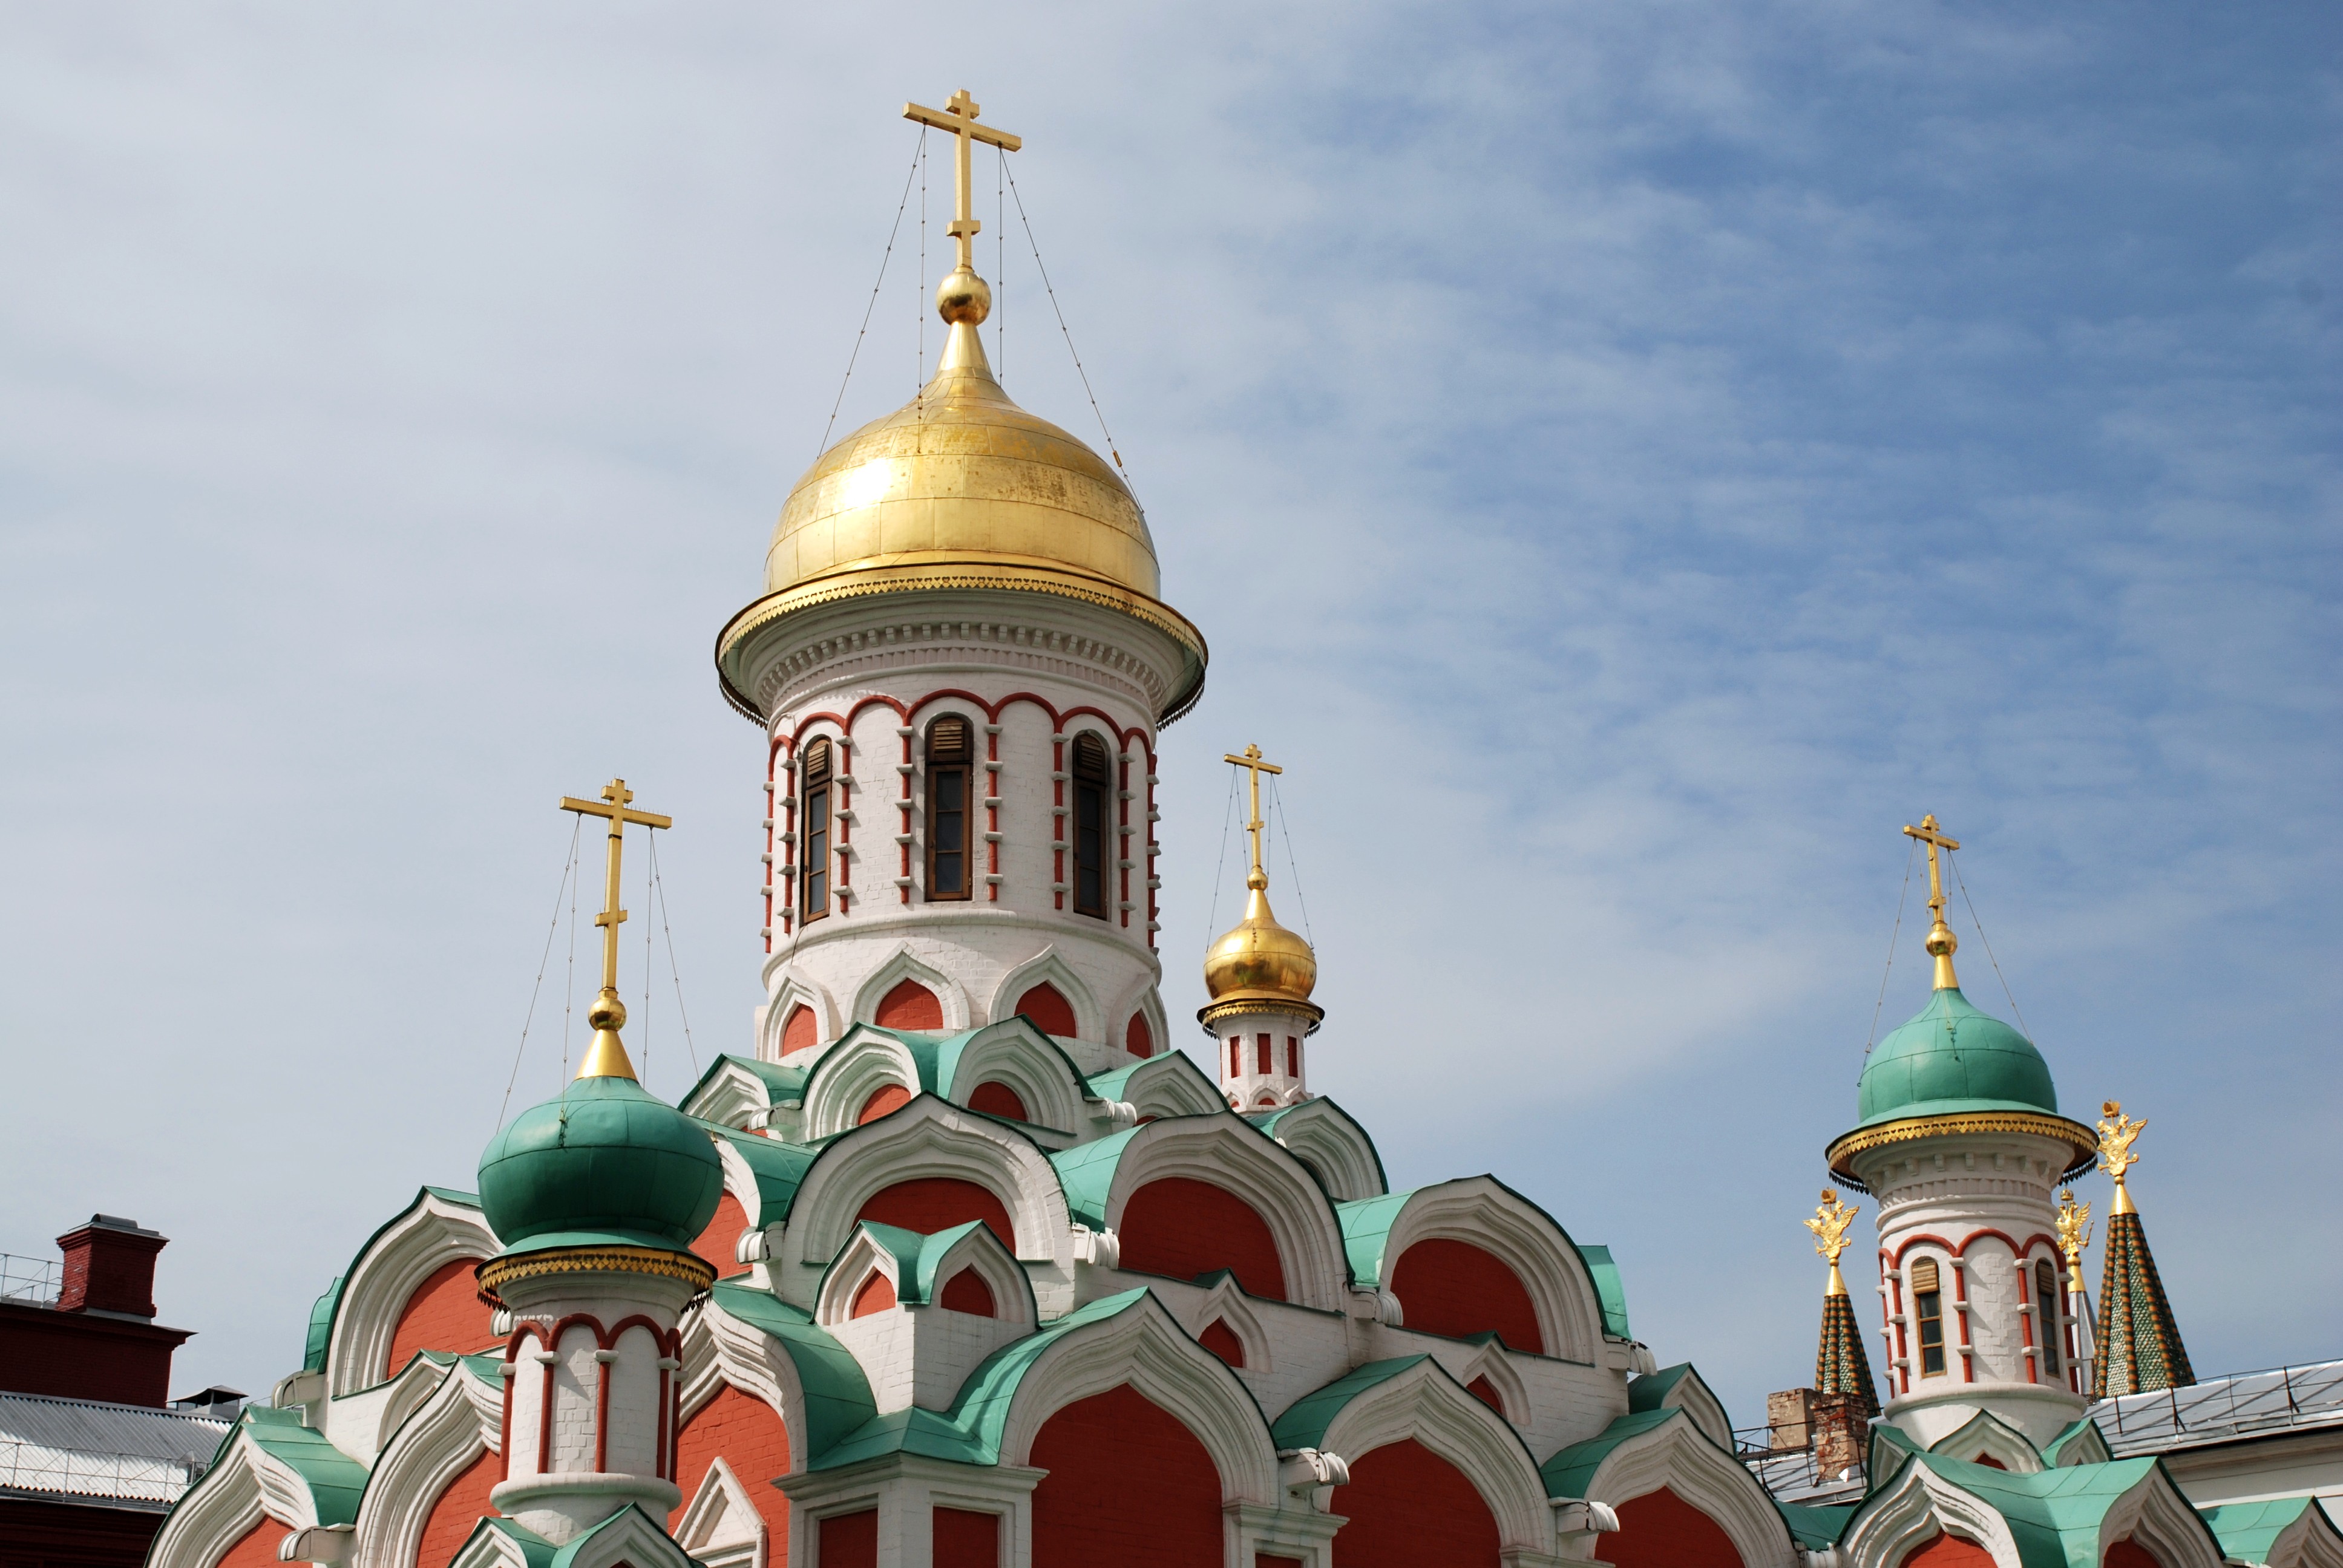
building, city, cityscape, tower, church, cathedral, nikon, place of worship, cool image, temple, steeple, monastery, moscow, orthodox, dome, russia, d80, cityscapes, moskau, nikond80, moscou, byzantine architecture